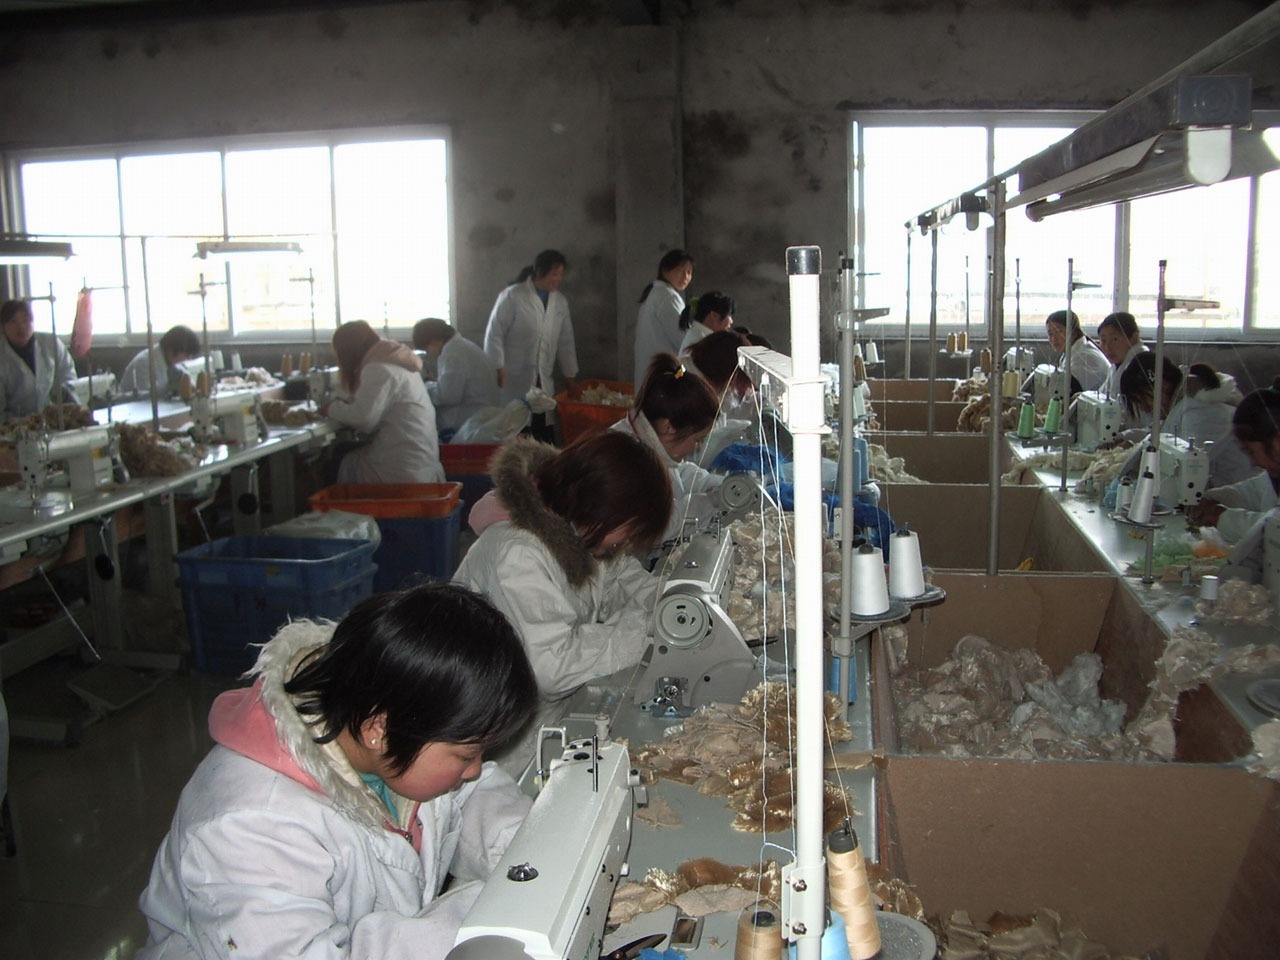
people, machine, factory, sewing, manufacturing, worker